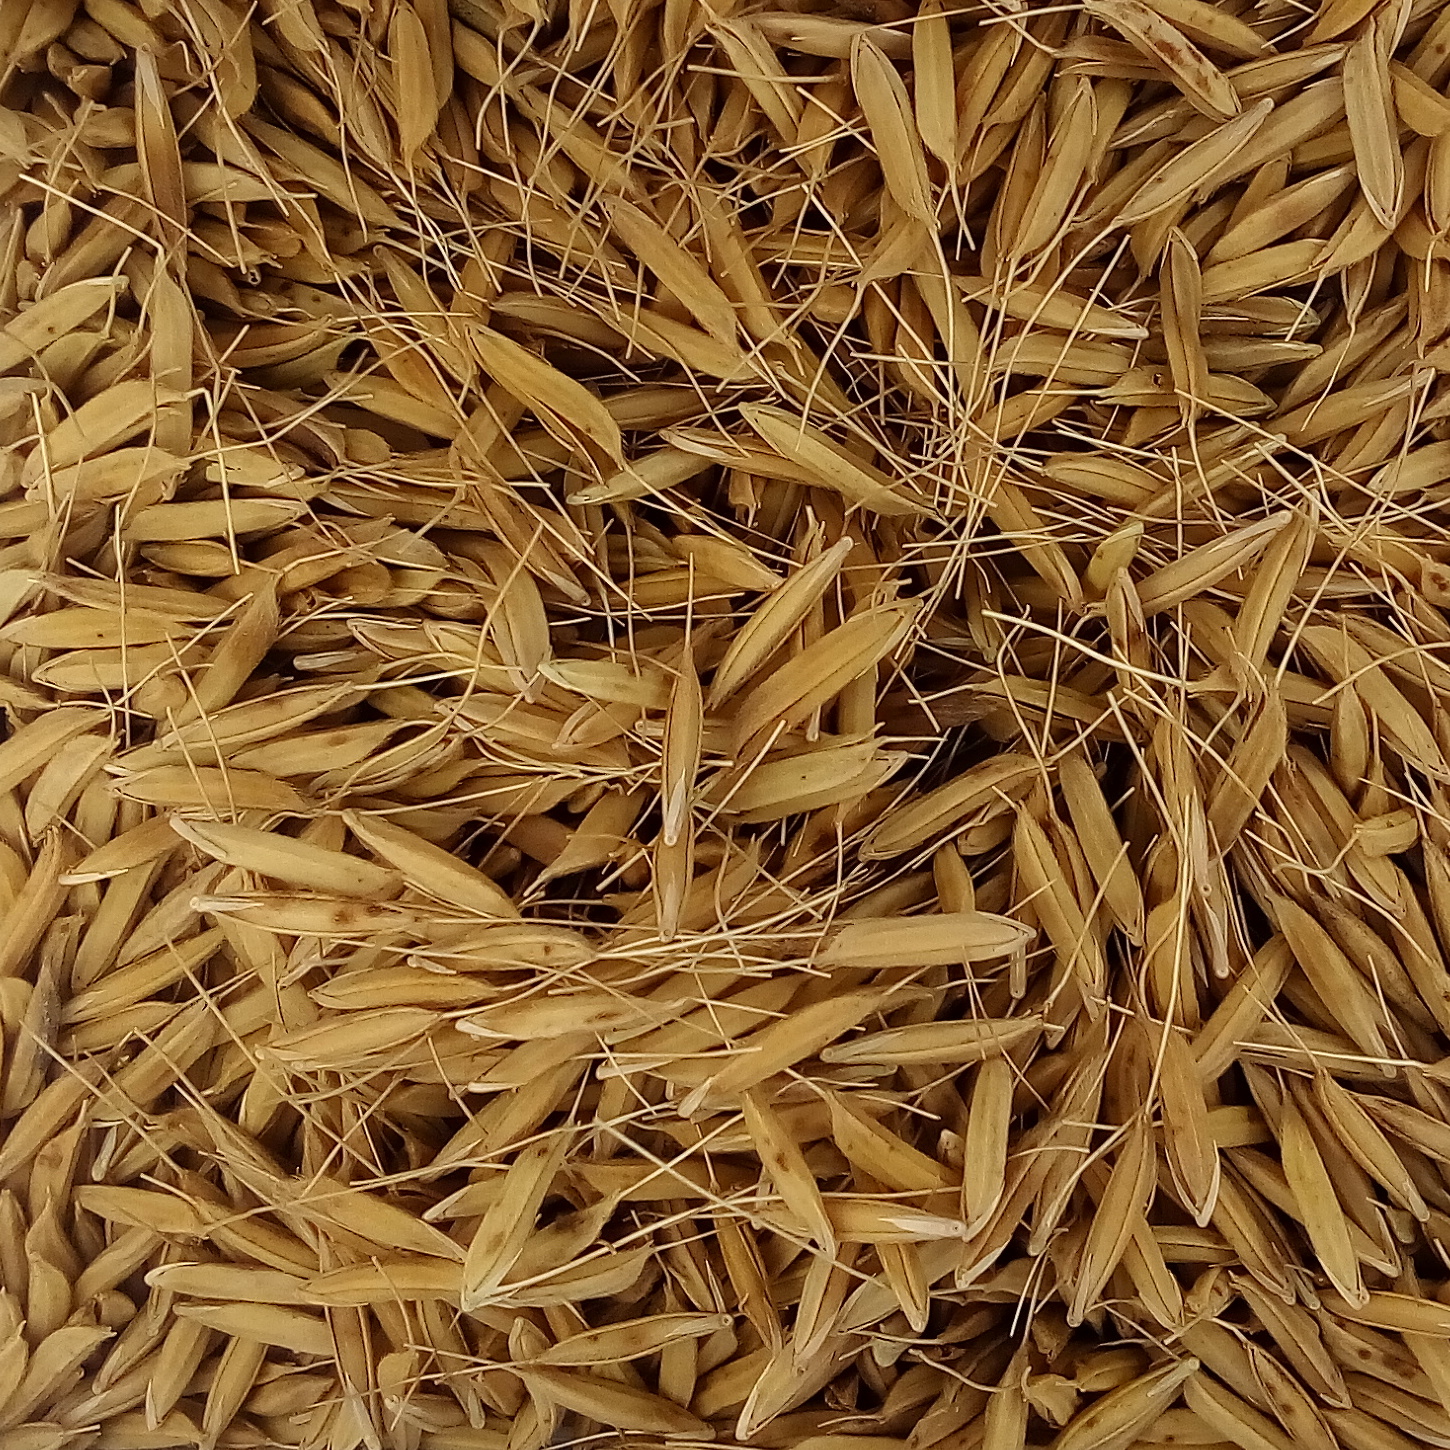
Rice seed variety: PB_6